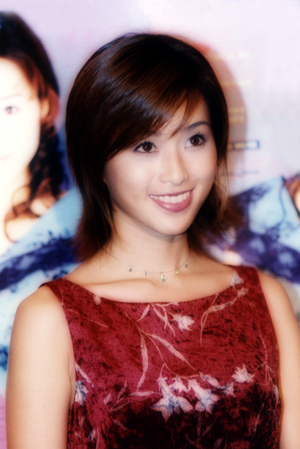
Noriko Sakai, couramment surnommée Nori-P ou Noripi, est une actrice et chanteuse japonaise de J-Pop.